Fuad Muradov

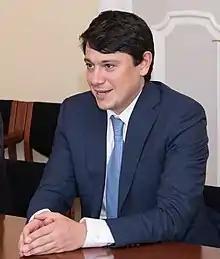
Muradov in 2019

From 1986 to 1996, he studied in 6th secondary school in Baku. He is the Chairman of the State Committee on Work with Diaspora. He has graduated from the Industrial Heat Engineering Department of the Azerbaijan State Oil Academy. Holds master's degree on Environment and Oil Industry from Joint Master Program of the Azerbaijan State Oil Academy, University of Nice (France) and University of Genoa (Italy). Holds Ph.D. in chemistry.